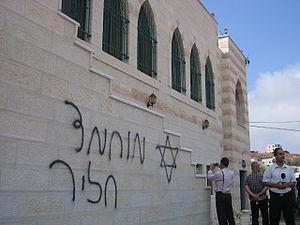
La mosquée Al-Nurayn est une mosquée de la ville palestinienne de Qusra en Cisjordanie. Elle est devenue célèbre en septembre 2011 quand des colons israéliens militants ont essayé de l'incendier.